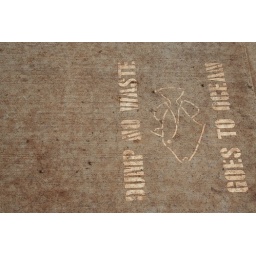
the &amp;quot;dump no waste - goes to the ocean&amp;quot; signs above the drains in hawaii have a humuhumunukunukukapua'a fish stencil!!